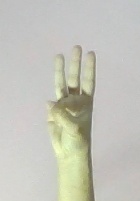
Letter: thaa